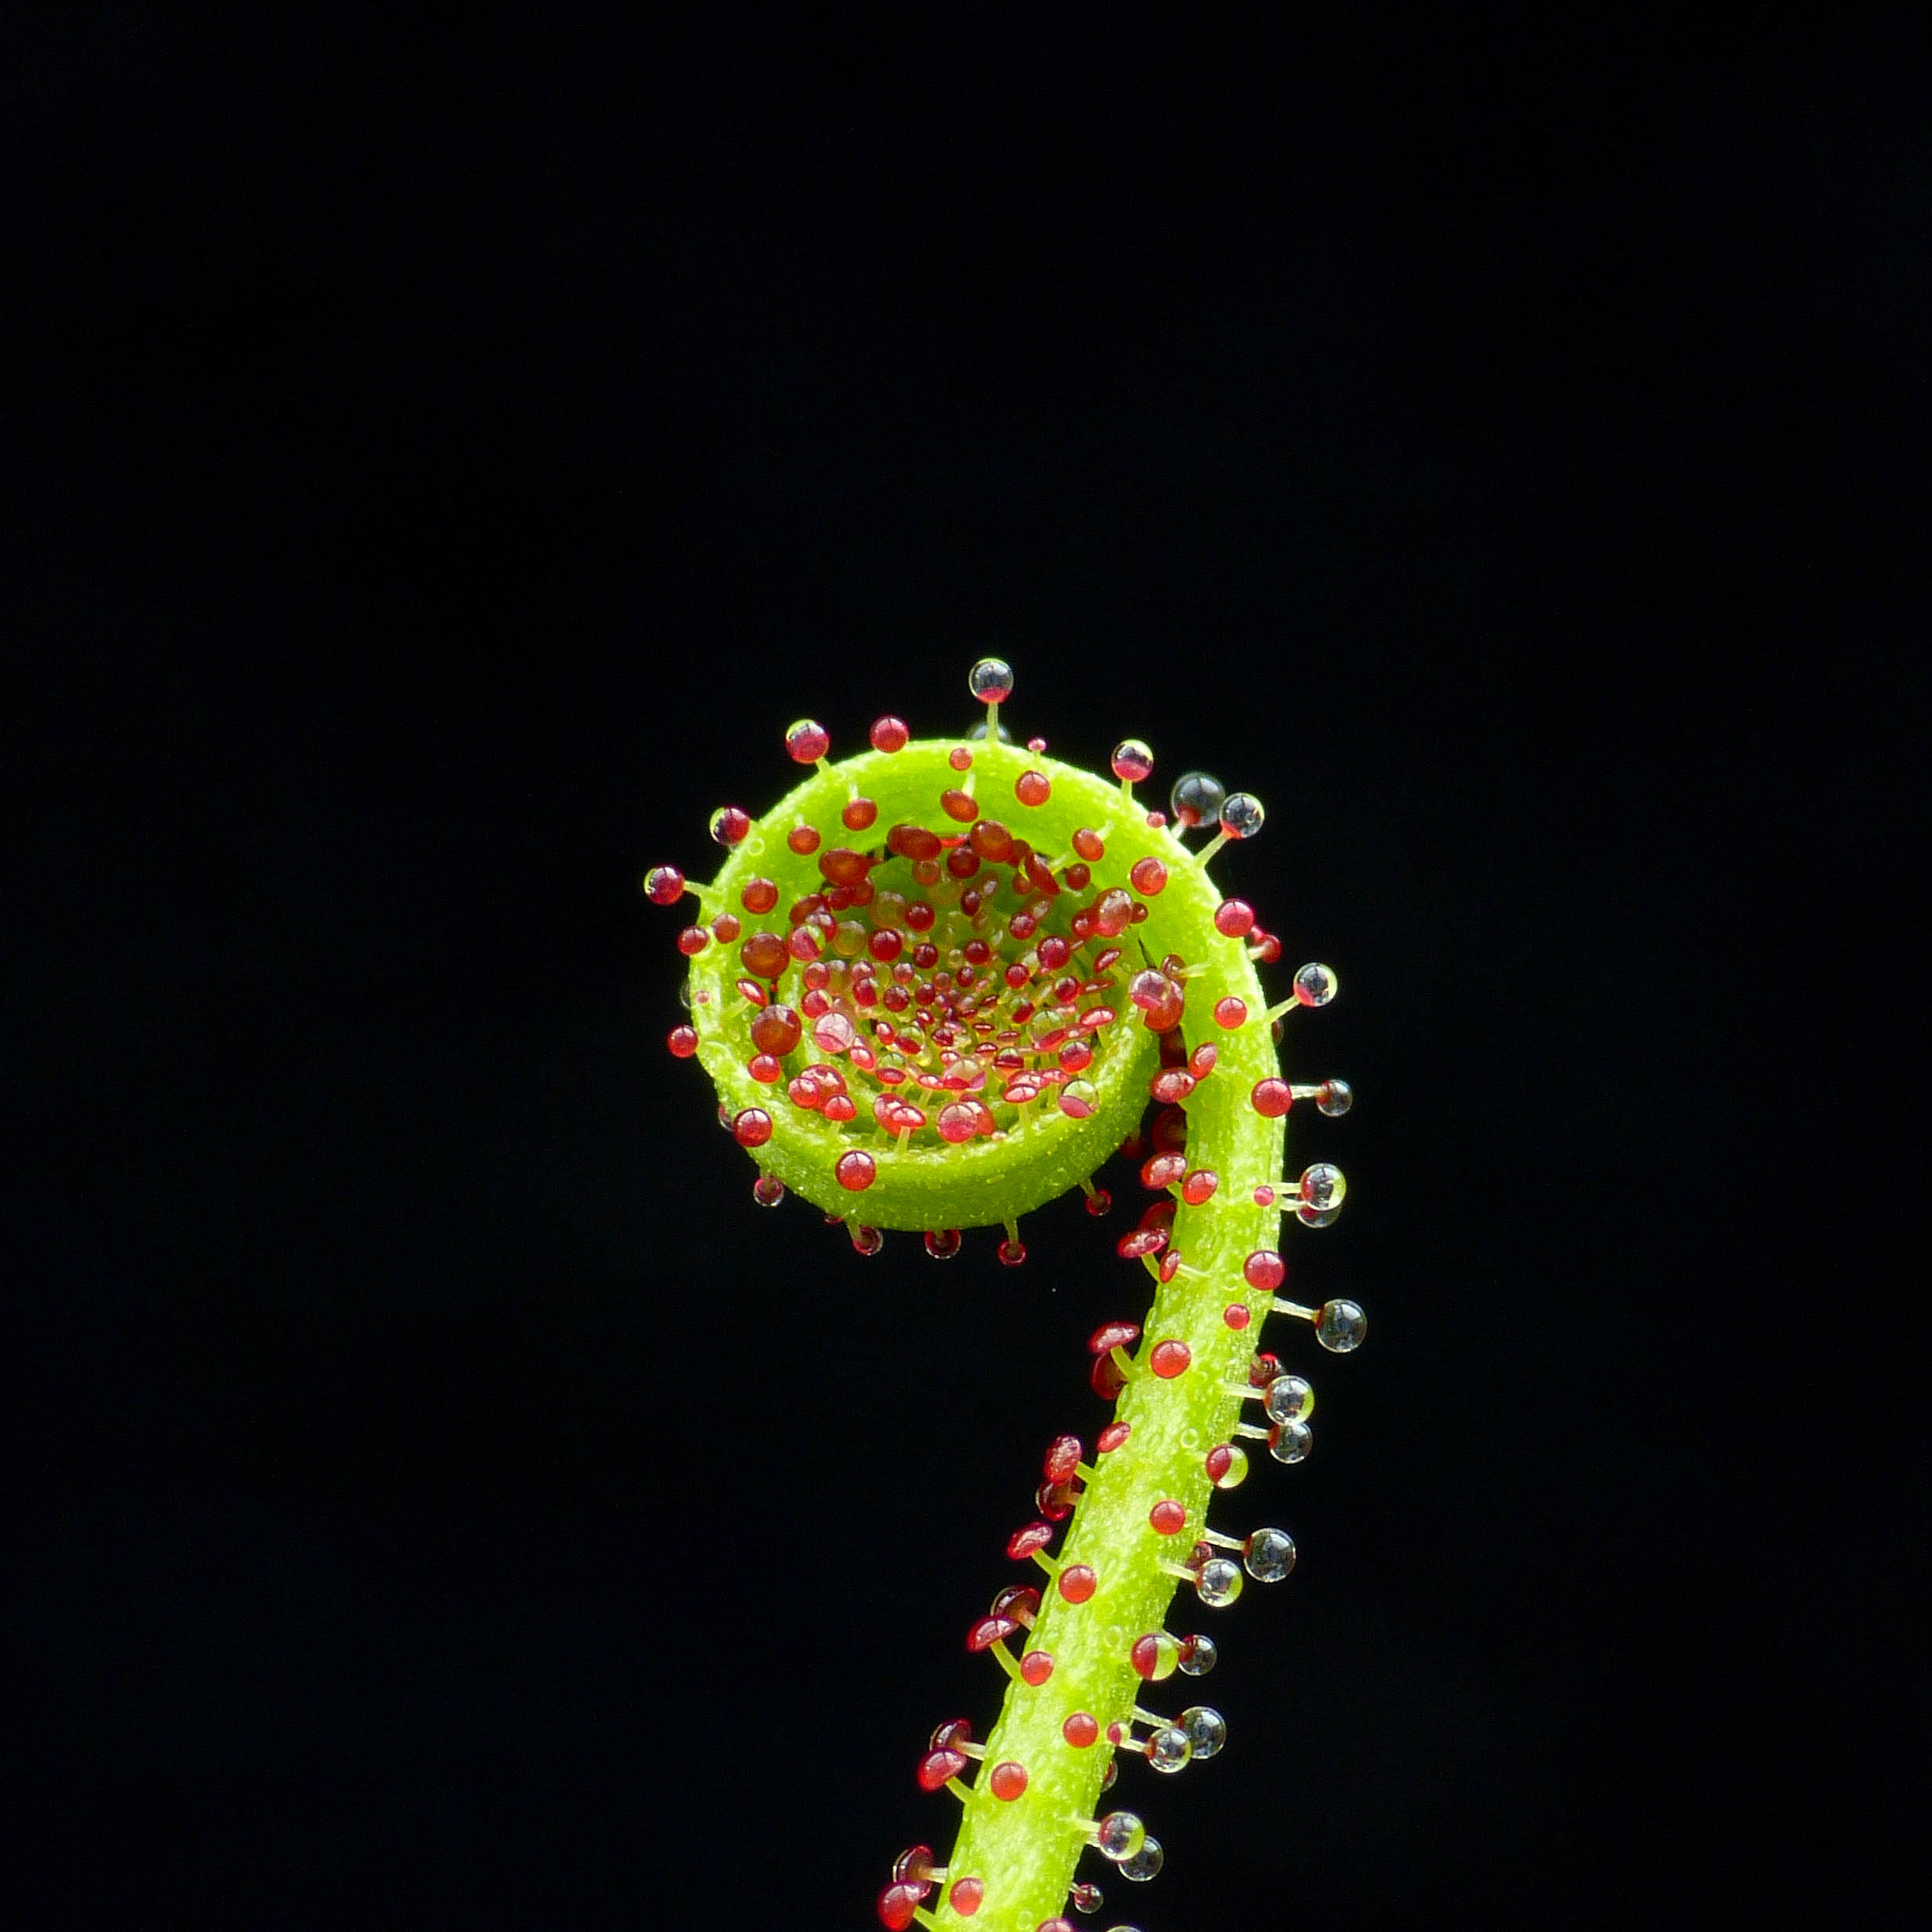
plant, flower, green, color, biology, coral, hdr, sticky, ruby5, carnivorous, carnivorousplant, macro photography, drosophyllum, dewypine